Mastocytoma in dogs

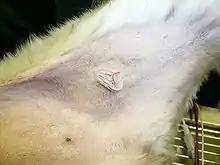
Mastocytoma on the inner thigh of a Springer Spaniel

Even without the formation of daughter tumors, a mastocytoma can trigger severe general disorders (paraneoplastic syndrome). These are triggered by the release of inflammatory mediators and cytokines. The production of heparin by the mast cells can lead to an increased tendency to bleed, and as a result of the production of fibroblast-inhibiting cytokines (especially FGF-2), to the disruption of wound healing processes. In about one fifth of the dogs with a mastocytoma, feeding instability, vomiting, tarry stools and anemia occur as a result of gastric or duodenal ulcers, in autopsies such ulcers are even detected in more than 80% of patients. About 80% of the dogs with such ulcers are euthanized due to poor general condition. In particularly severe cases, these ulcers can lead to a life-threatening gastric or intestinal rupture. In addition, a clinical picture reminiscent of a malignant disease of the hematopoietic system can occur. This systemic mastocytosis is observed mainly in animals in which a mastocytoma has previously been removed. It is accompanied by lassitude, aversion to feeding, vomiting, weight loss, pallor, and enlargement of the liver and spleen.